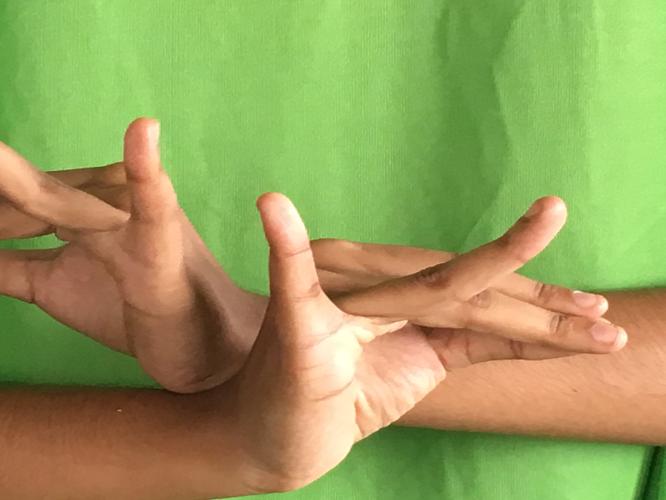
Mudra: Katakavardhana
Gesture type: double_hand